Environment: real
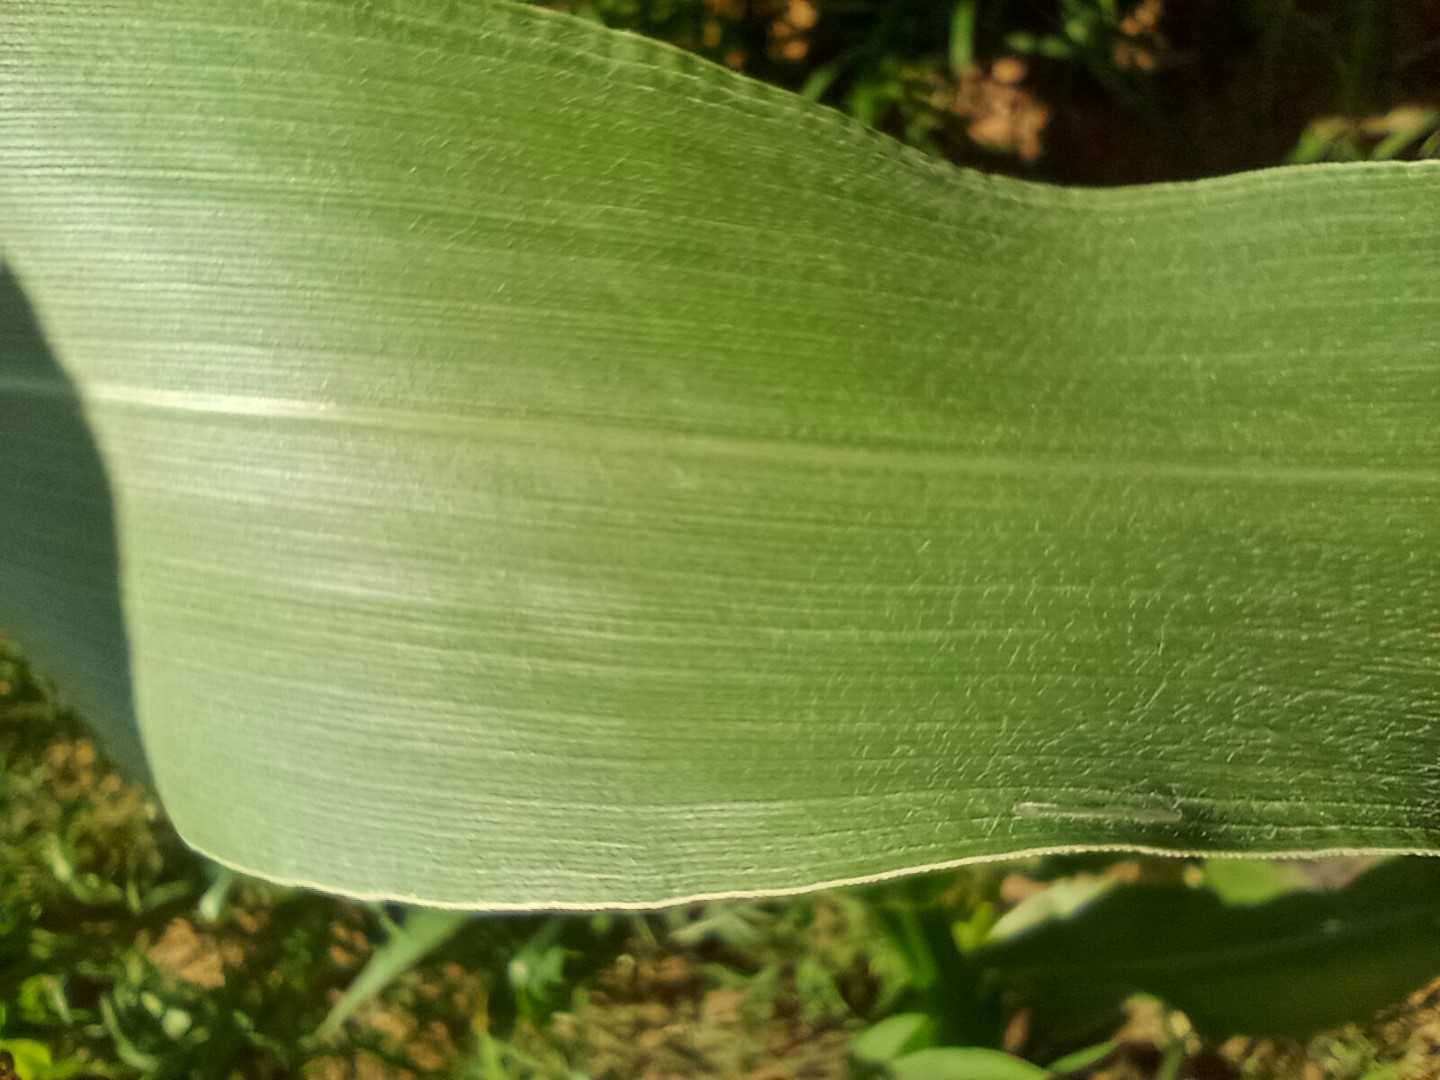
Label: healthy